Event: Nepal Earthquake
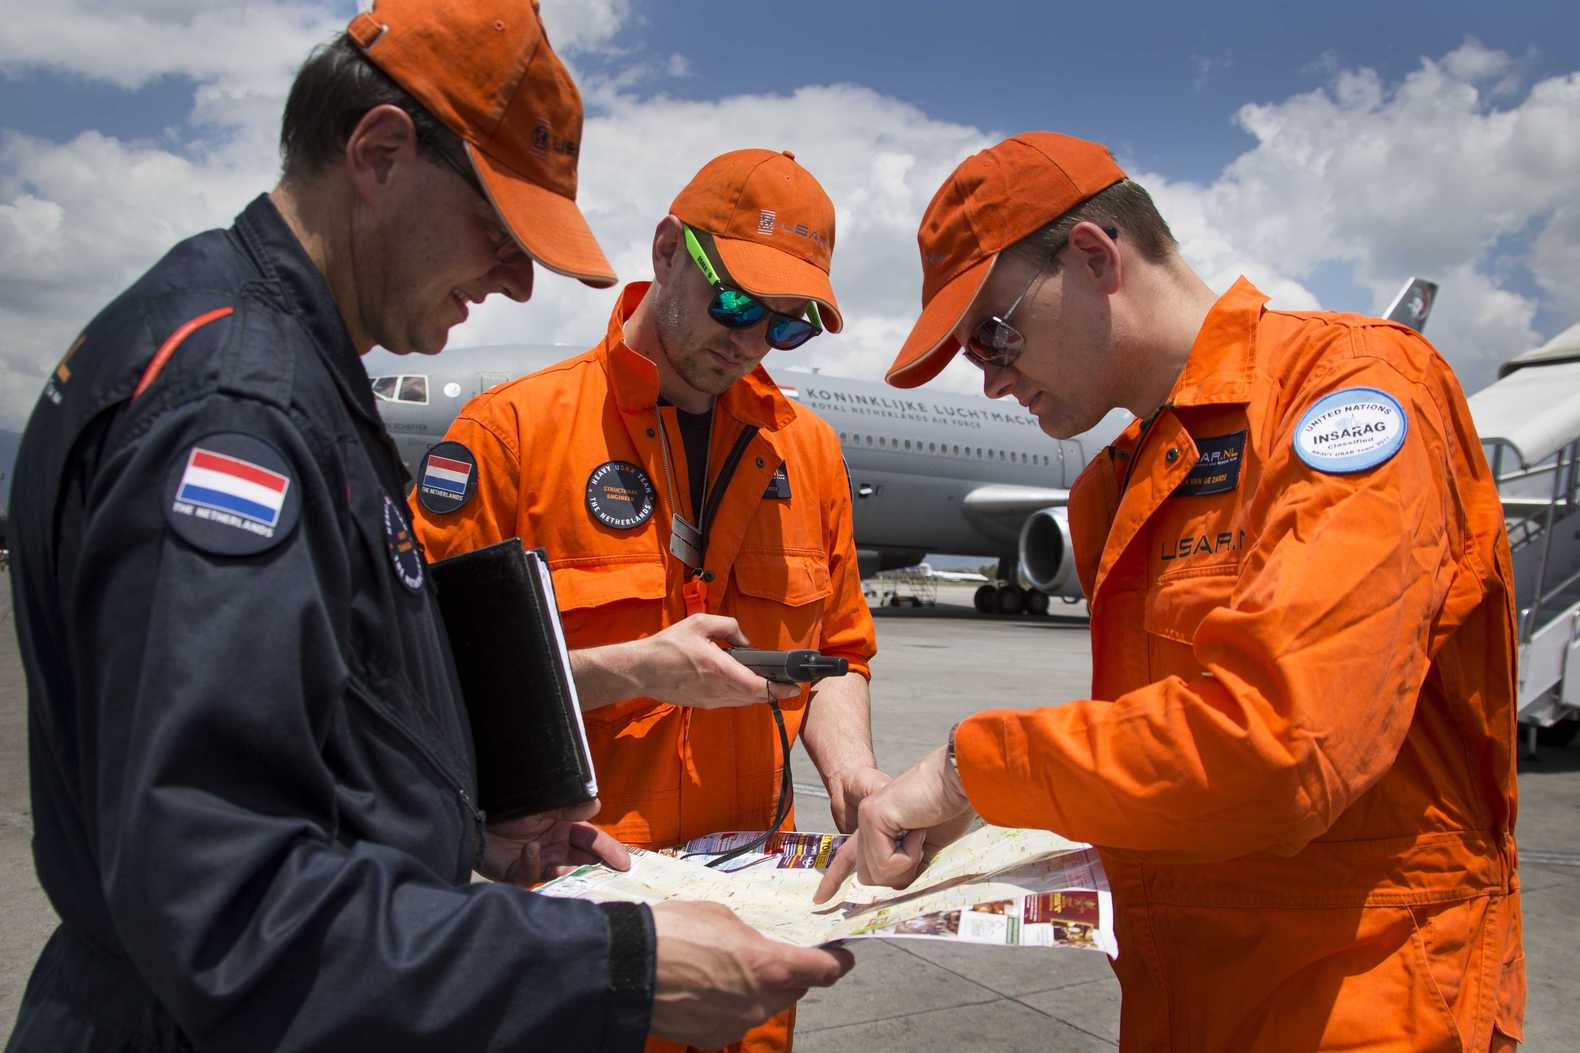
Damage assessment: no_damage